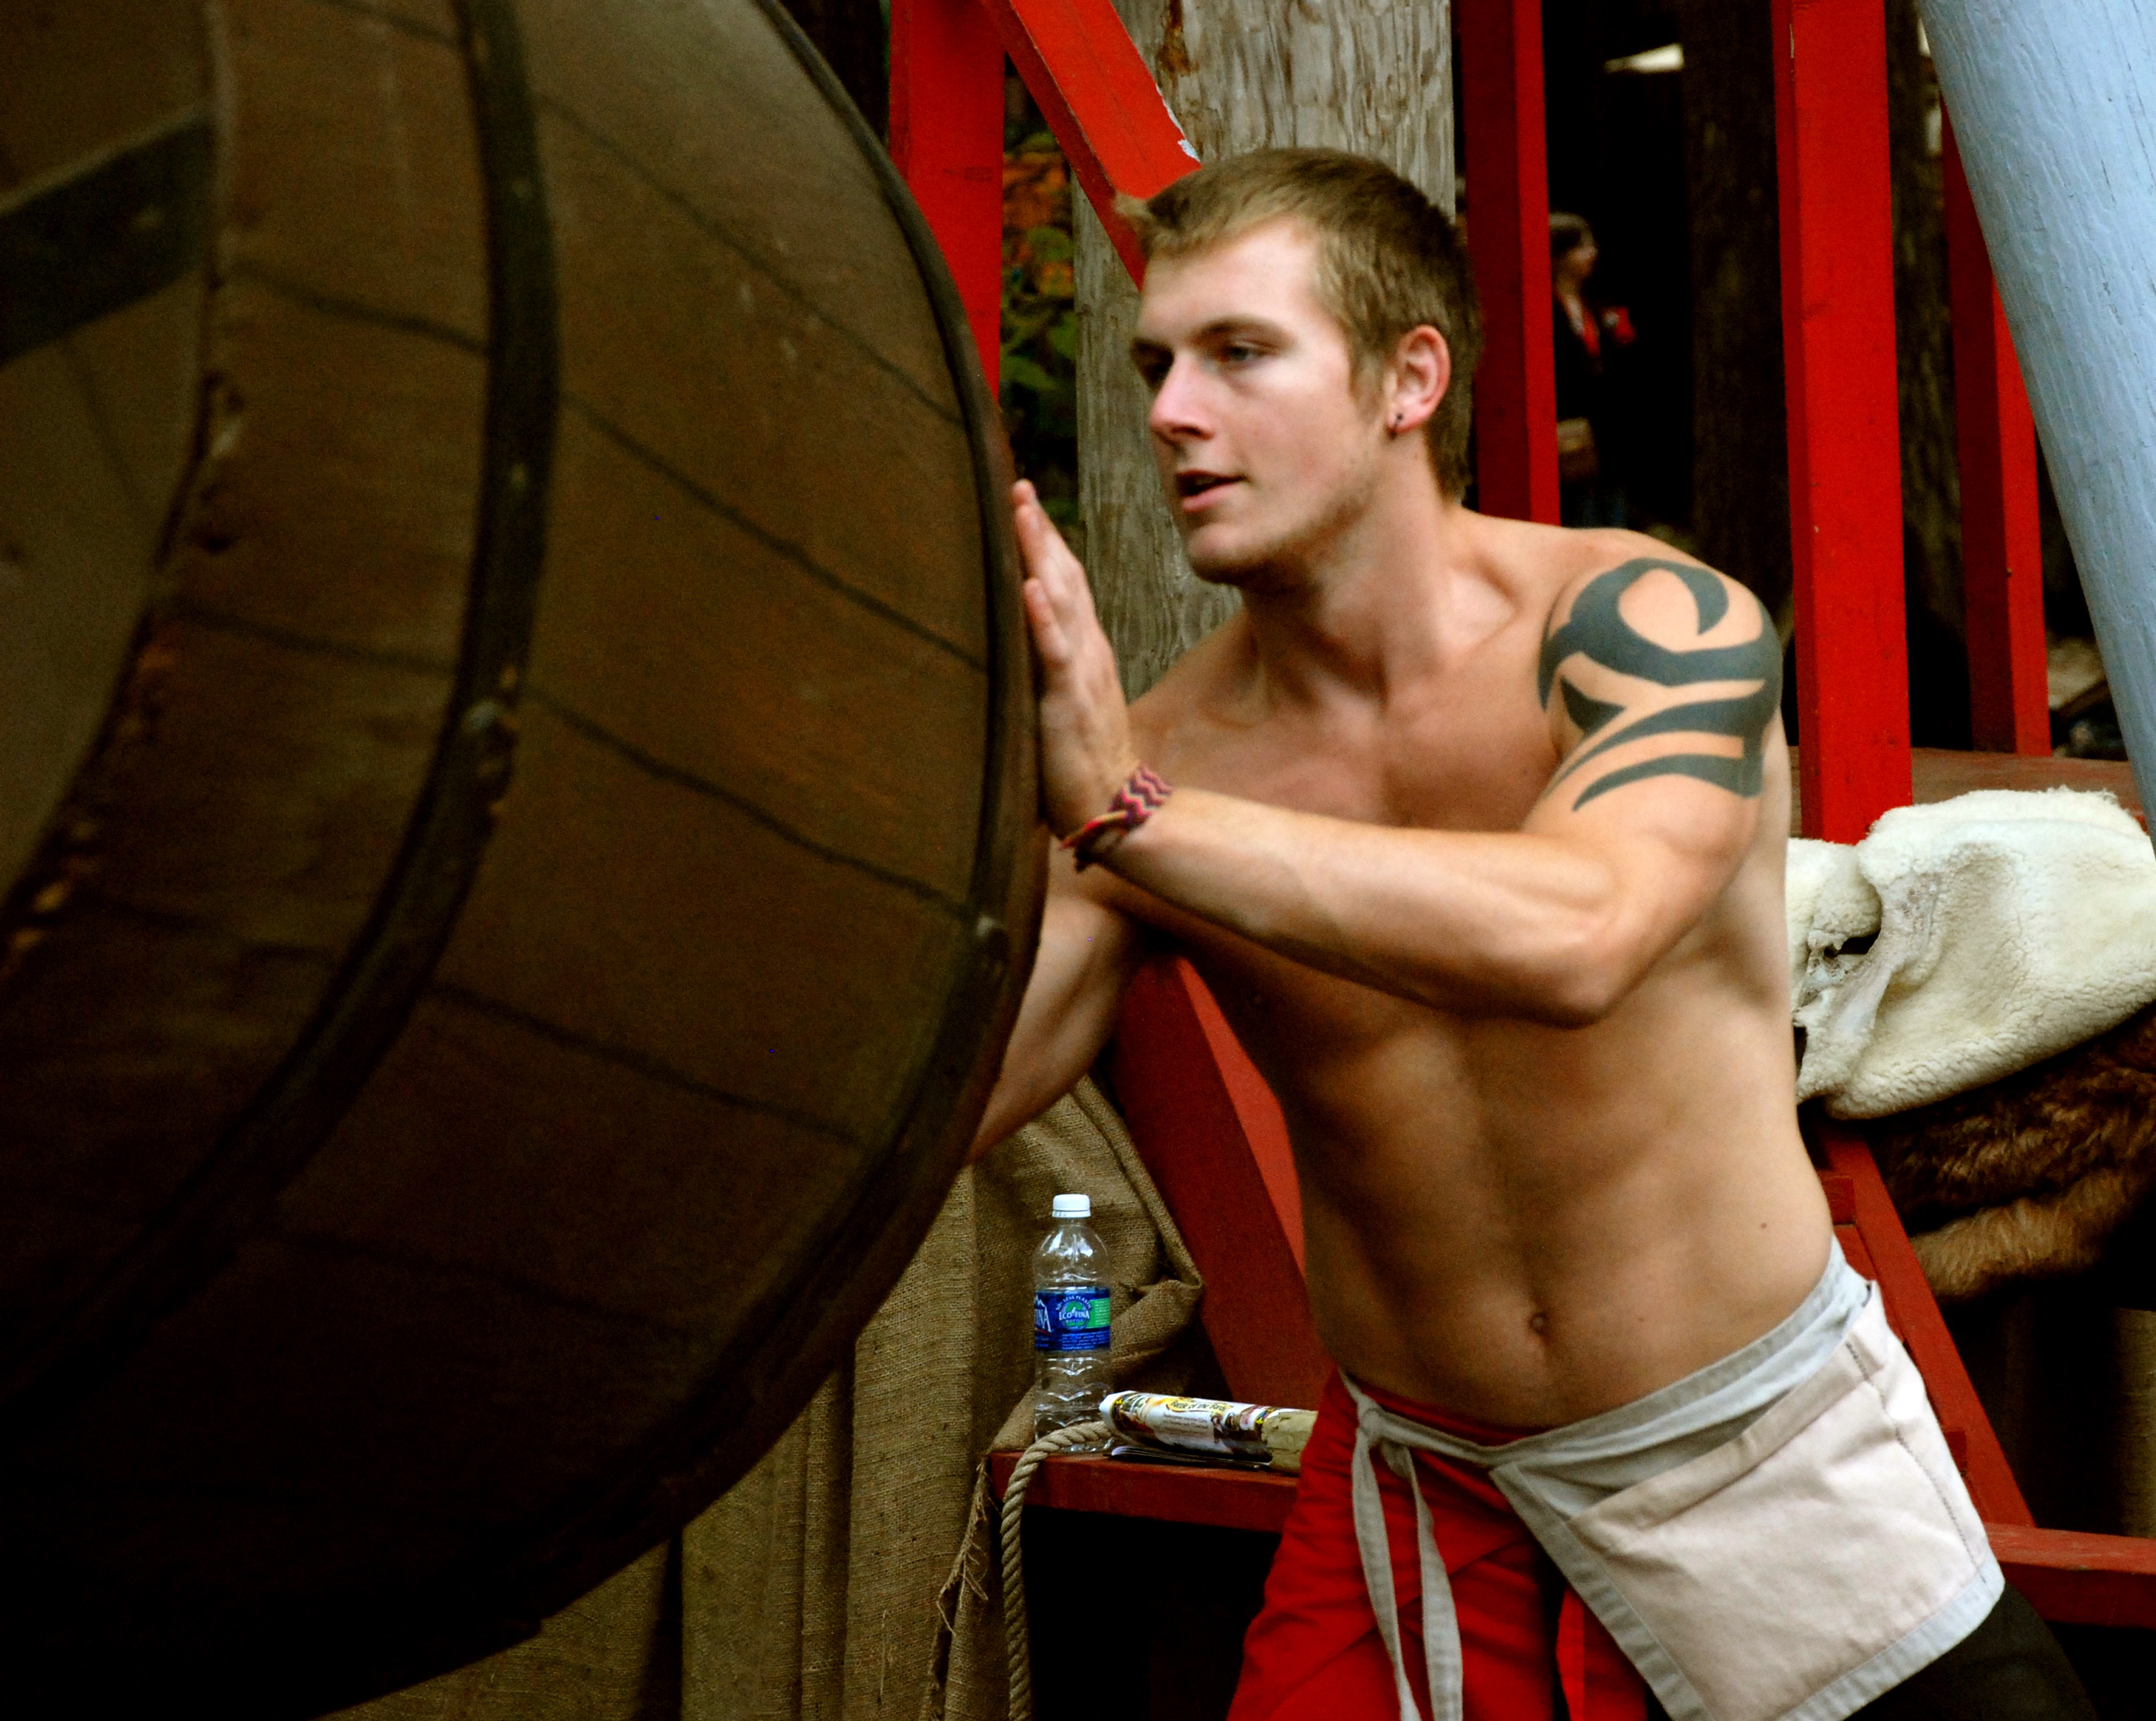
man, vendor, tattoo, barrel, muscle, boxing, shirtless, sports, bodybuilding, weight training, man made object, renaissance fair, physical fitness